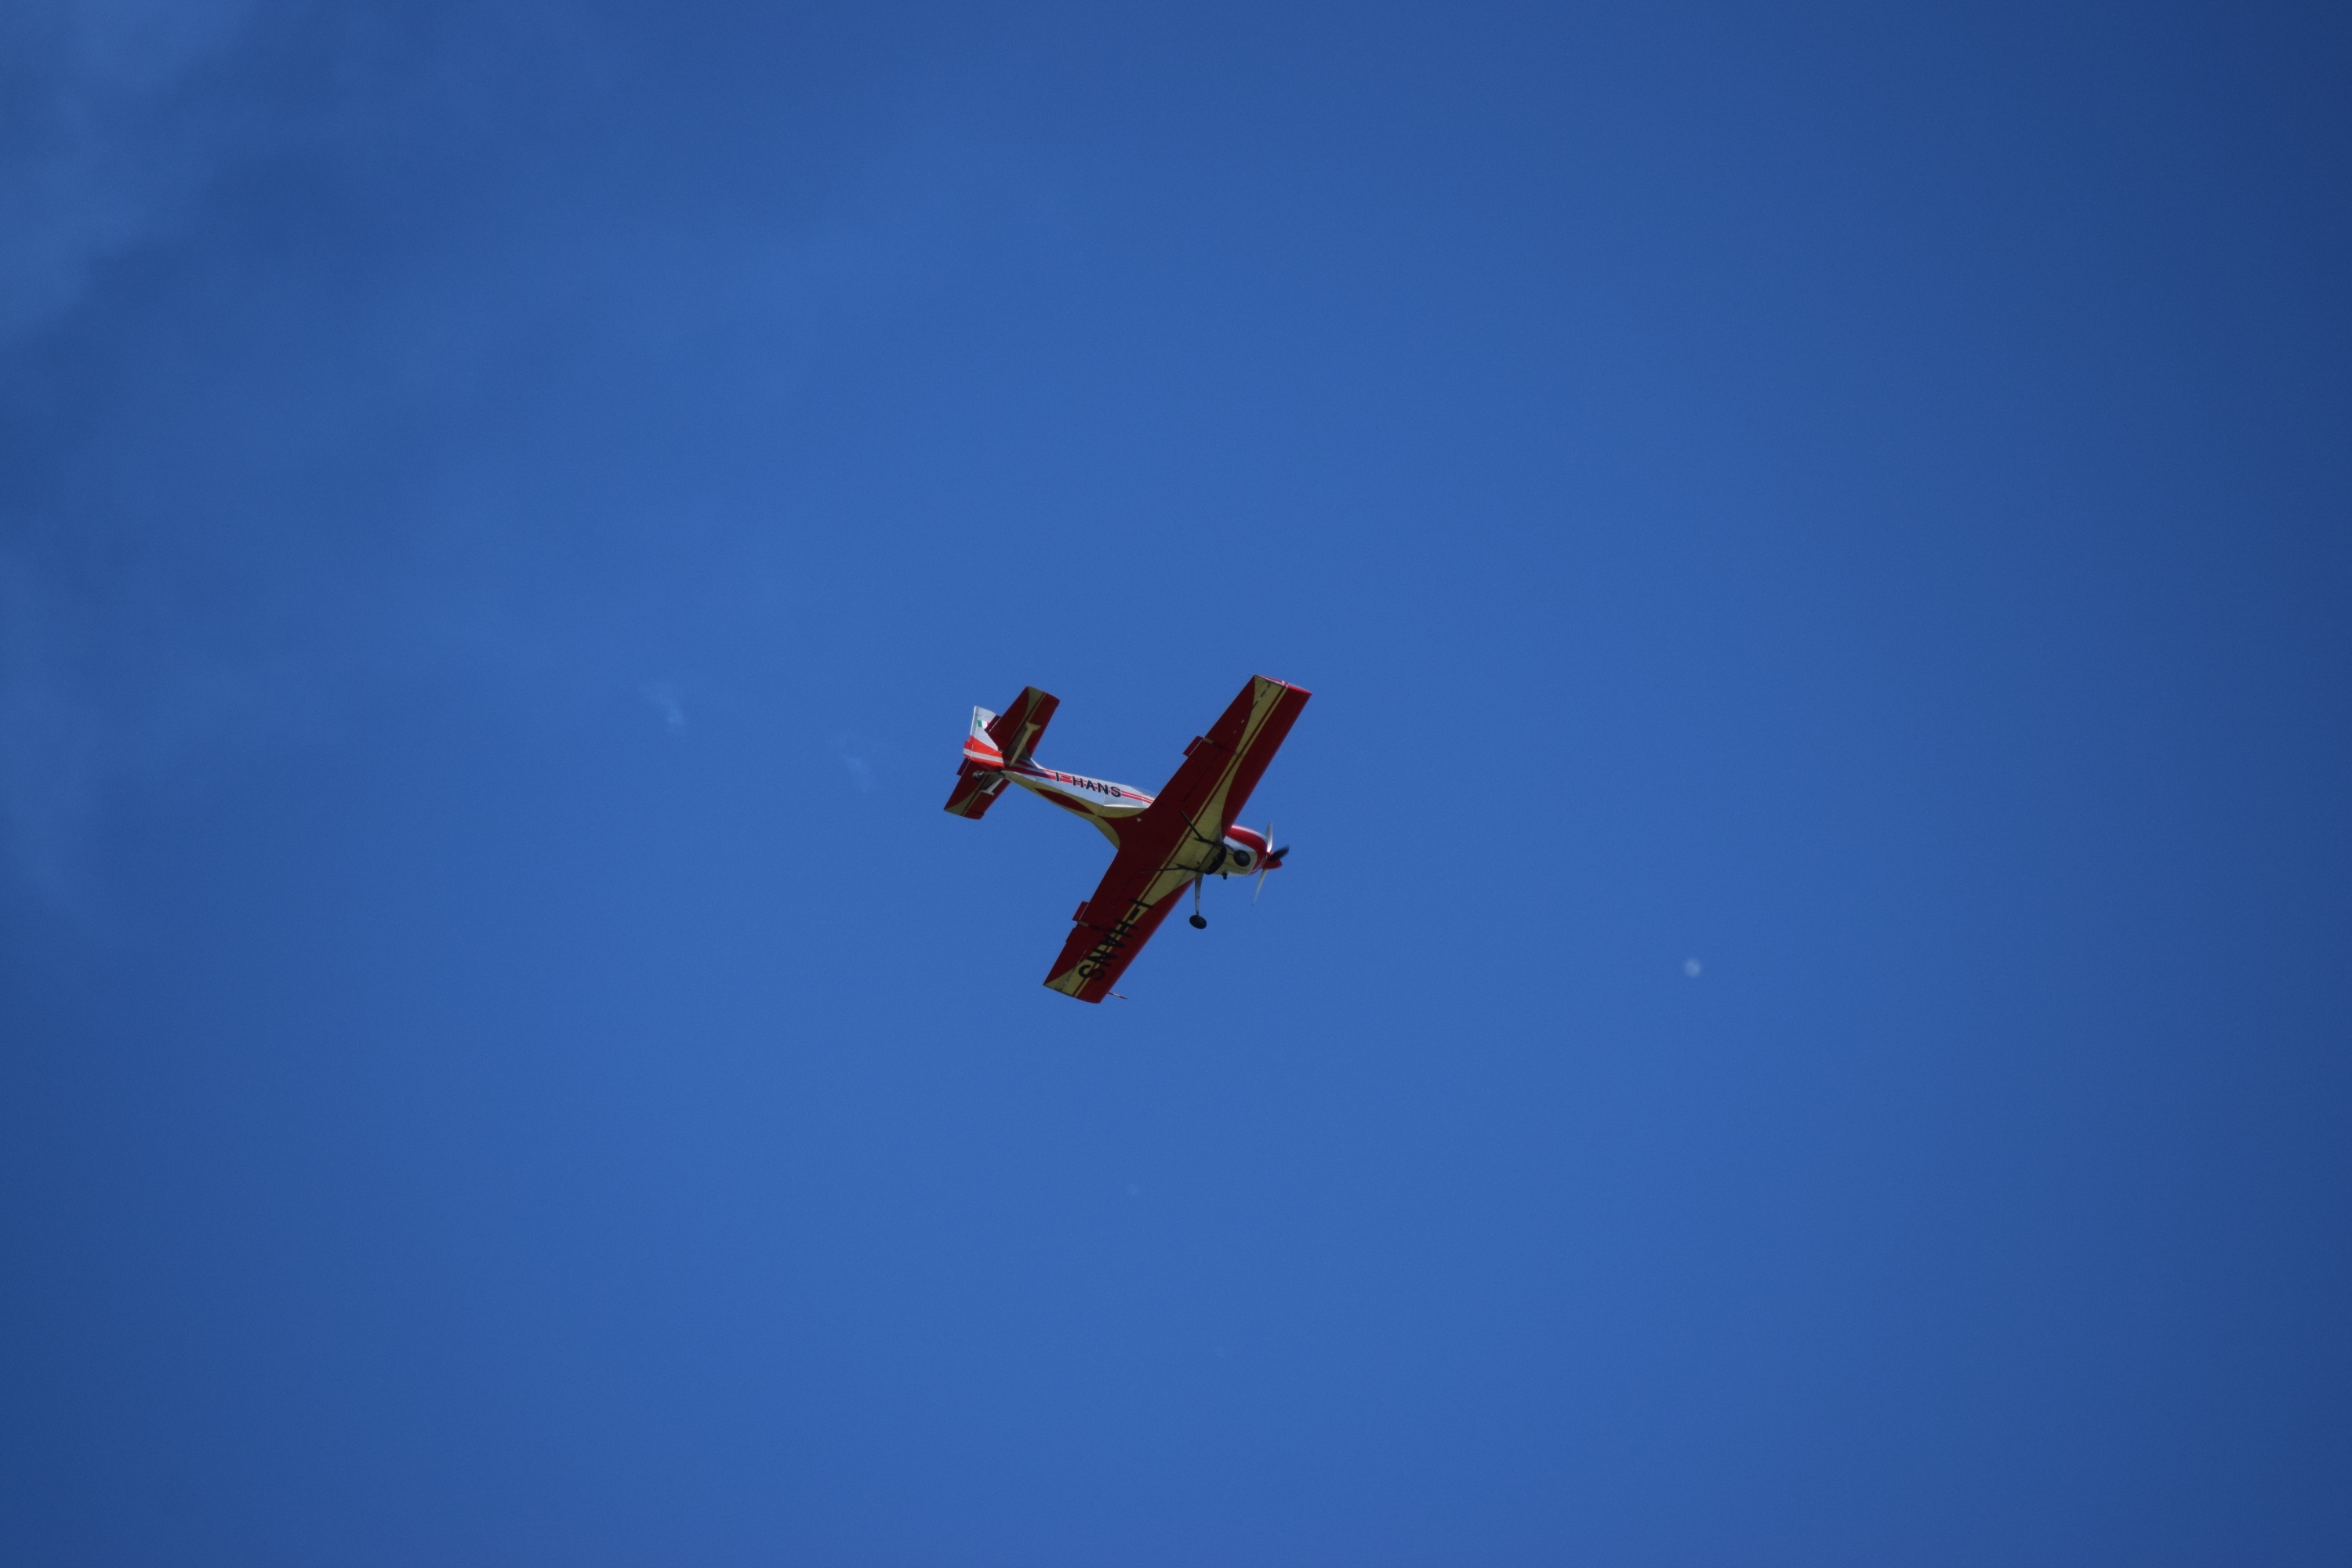
wing, sky, air, fly, airplane, plane, flight, blue, extreme sport, parachute, sports, danger, evolution, acrobatic, parachuting, air sports, stunt plane, aerobatics, atmosphere of earth